Eastern Wu

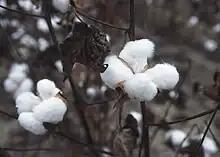
Shu Han exported cotton into Eastern Wu.

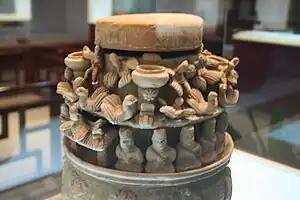
An Eastern Wu green-glaze ceramic jar with human figures, birds, and architecture on display in the Nanjing Museum

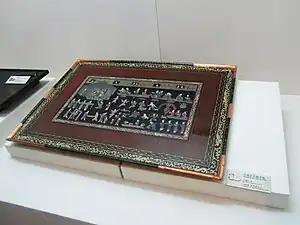
Painted lacquerware table from the tomb of Zhu Ran (182–249) in Anhui province, Eastern Wu period, showing figures wearing silk "Hanfu" attire

The culture of Wu was most solidified under the reign of Sun Quan from 229 to 252. Migrations from the north and the needed settlement from the Shanyue barbarians made it possible for the increase in manpower, agriculture, and settling the lower most parts of Wu. Along with that, river transportation became a huge factor and flourished as the Jiangnan and Zhedong canals were finished with construction. After the Battle of Xiaoting and during the invasions of Wu by Wei in the 220s, Shu was able to reestablish their trade and relationships with Wu. Shu's cotton was a great influx for Wu, and the development of shipbuilding, salt, and metal industries was greatly increased.